Typhoon Yunya (1991)

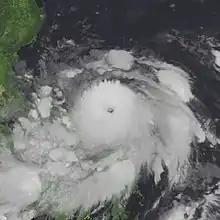
Yunya as a Category 2 typhoon on June 13

Typhoon Yunya, known in the Philippines as Typhoon Diding, was a strong tropical cyclone whose landfall in the Philippines coincided with the 1991 eruption of Mount Pinatubo. A small tropical cyclone, Yunya rapidly developed from a tropical disturbance near East Samar on June 11. By June 13 the storm had reached typhoon status as it moved west-northwest near the Philippines. Yunya attained its peak intensity the following day with estimated winds of ; however, strong wind shear soon impacted the typhoon and caused it to rapidly decay. The storm struck southern Luzon early on June 15 as a minimal typhoon before moving over the South China Sea later that day. After turning north and weakening to a tropical depression, the system brushed the southern tip of Taiwan on June 16 before dissipating the following day.